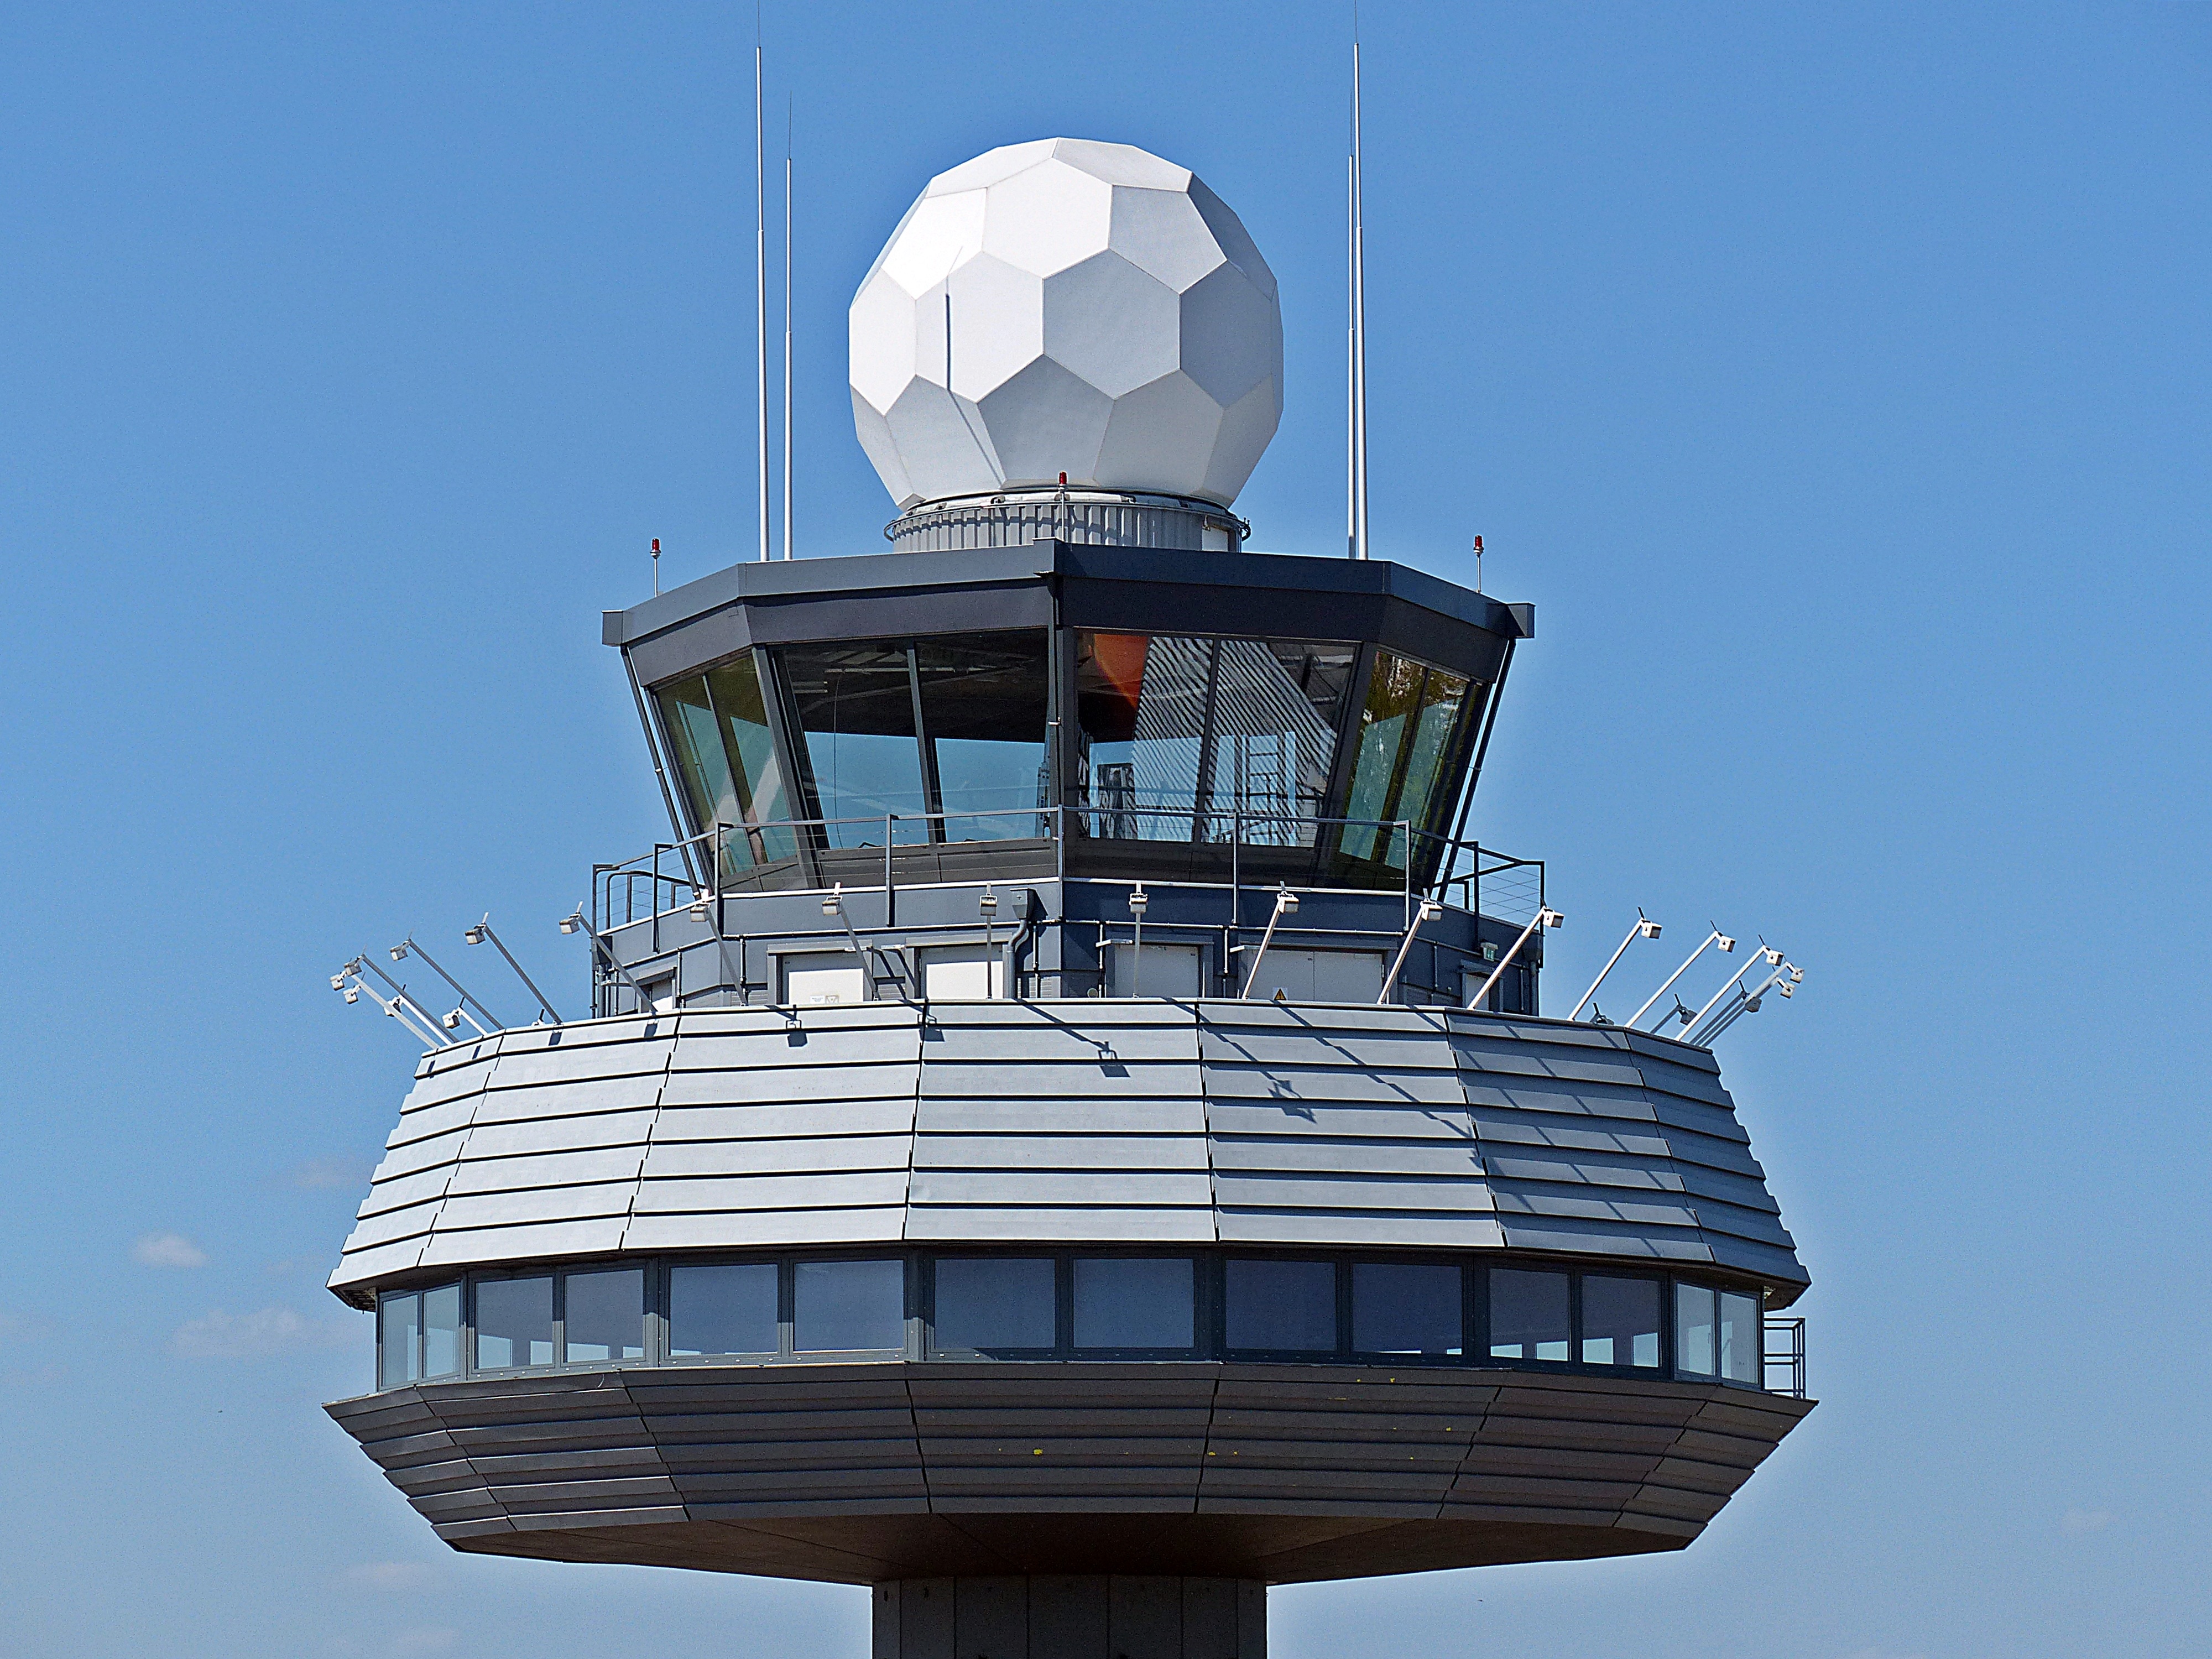
airport, vehicle, tower, aviation, landmark, dome, air traffic control, air traffic, control tower